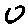
Label: 0